Butter pie
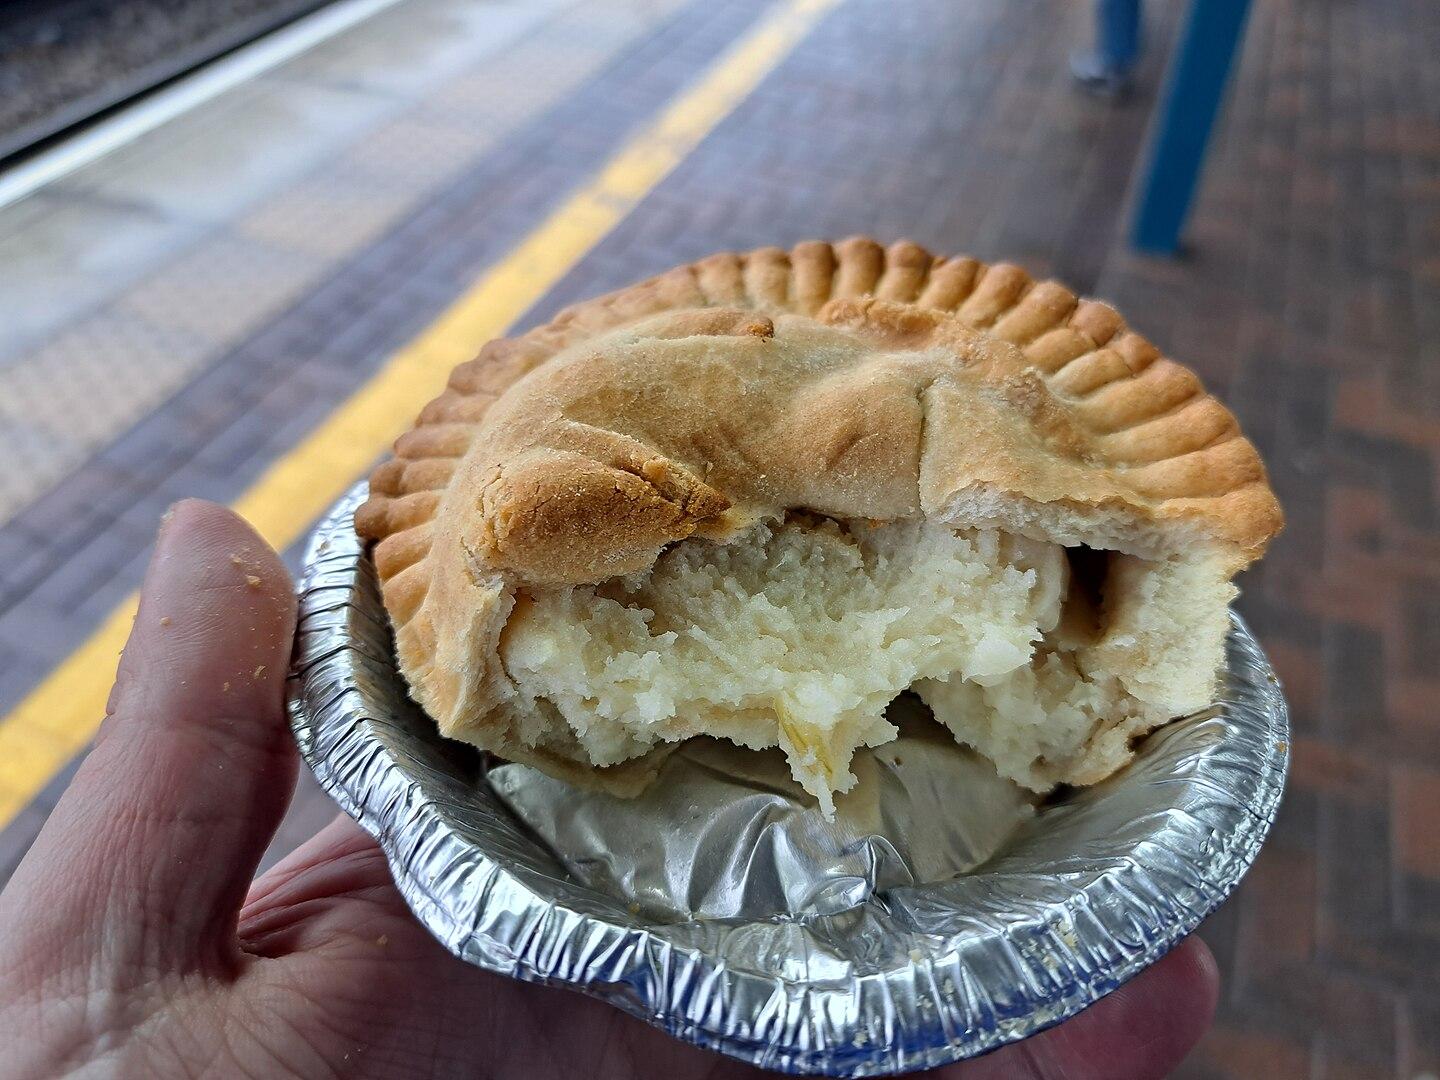
Also known as:
pt - Portuguese: Torta de manteiga
Category: pastry (savoury pie)
Cuisine: English
Associated cuisines: English
Area: Lancashire
Countries: England
Region: Northern Europe, , , ,
A savoury pie consisting mainly of onions and potatoes. It is also sometimes served on a savoury barm cake.